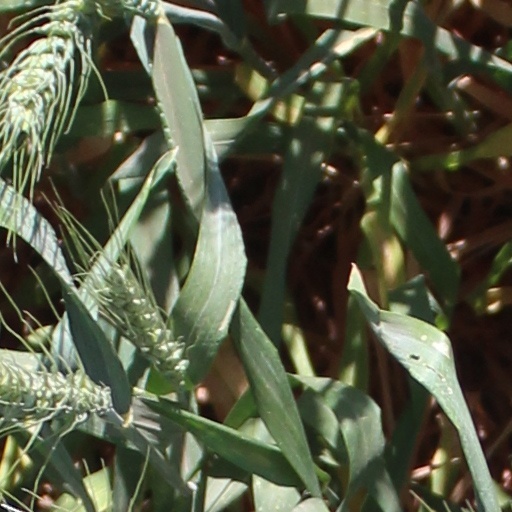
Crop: wheat